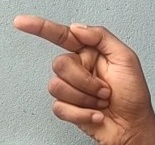
ASL sign: G